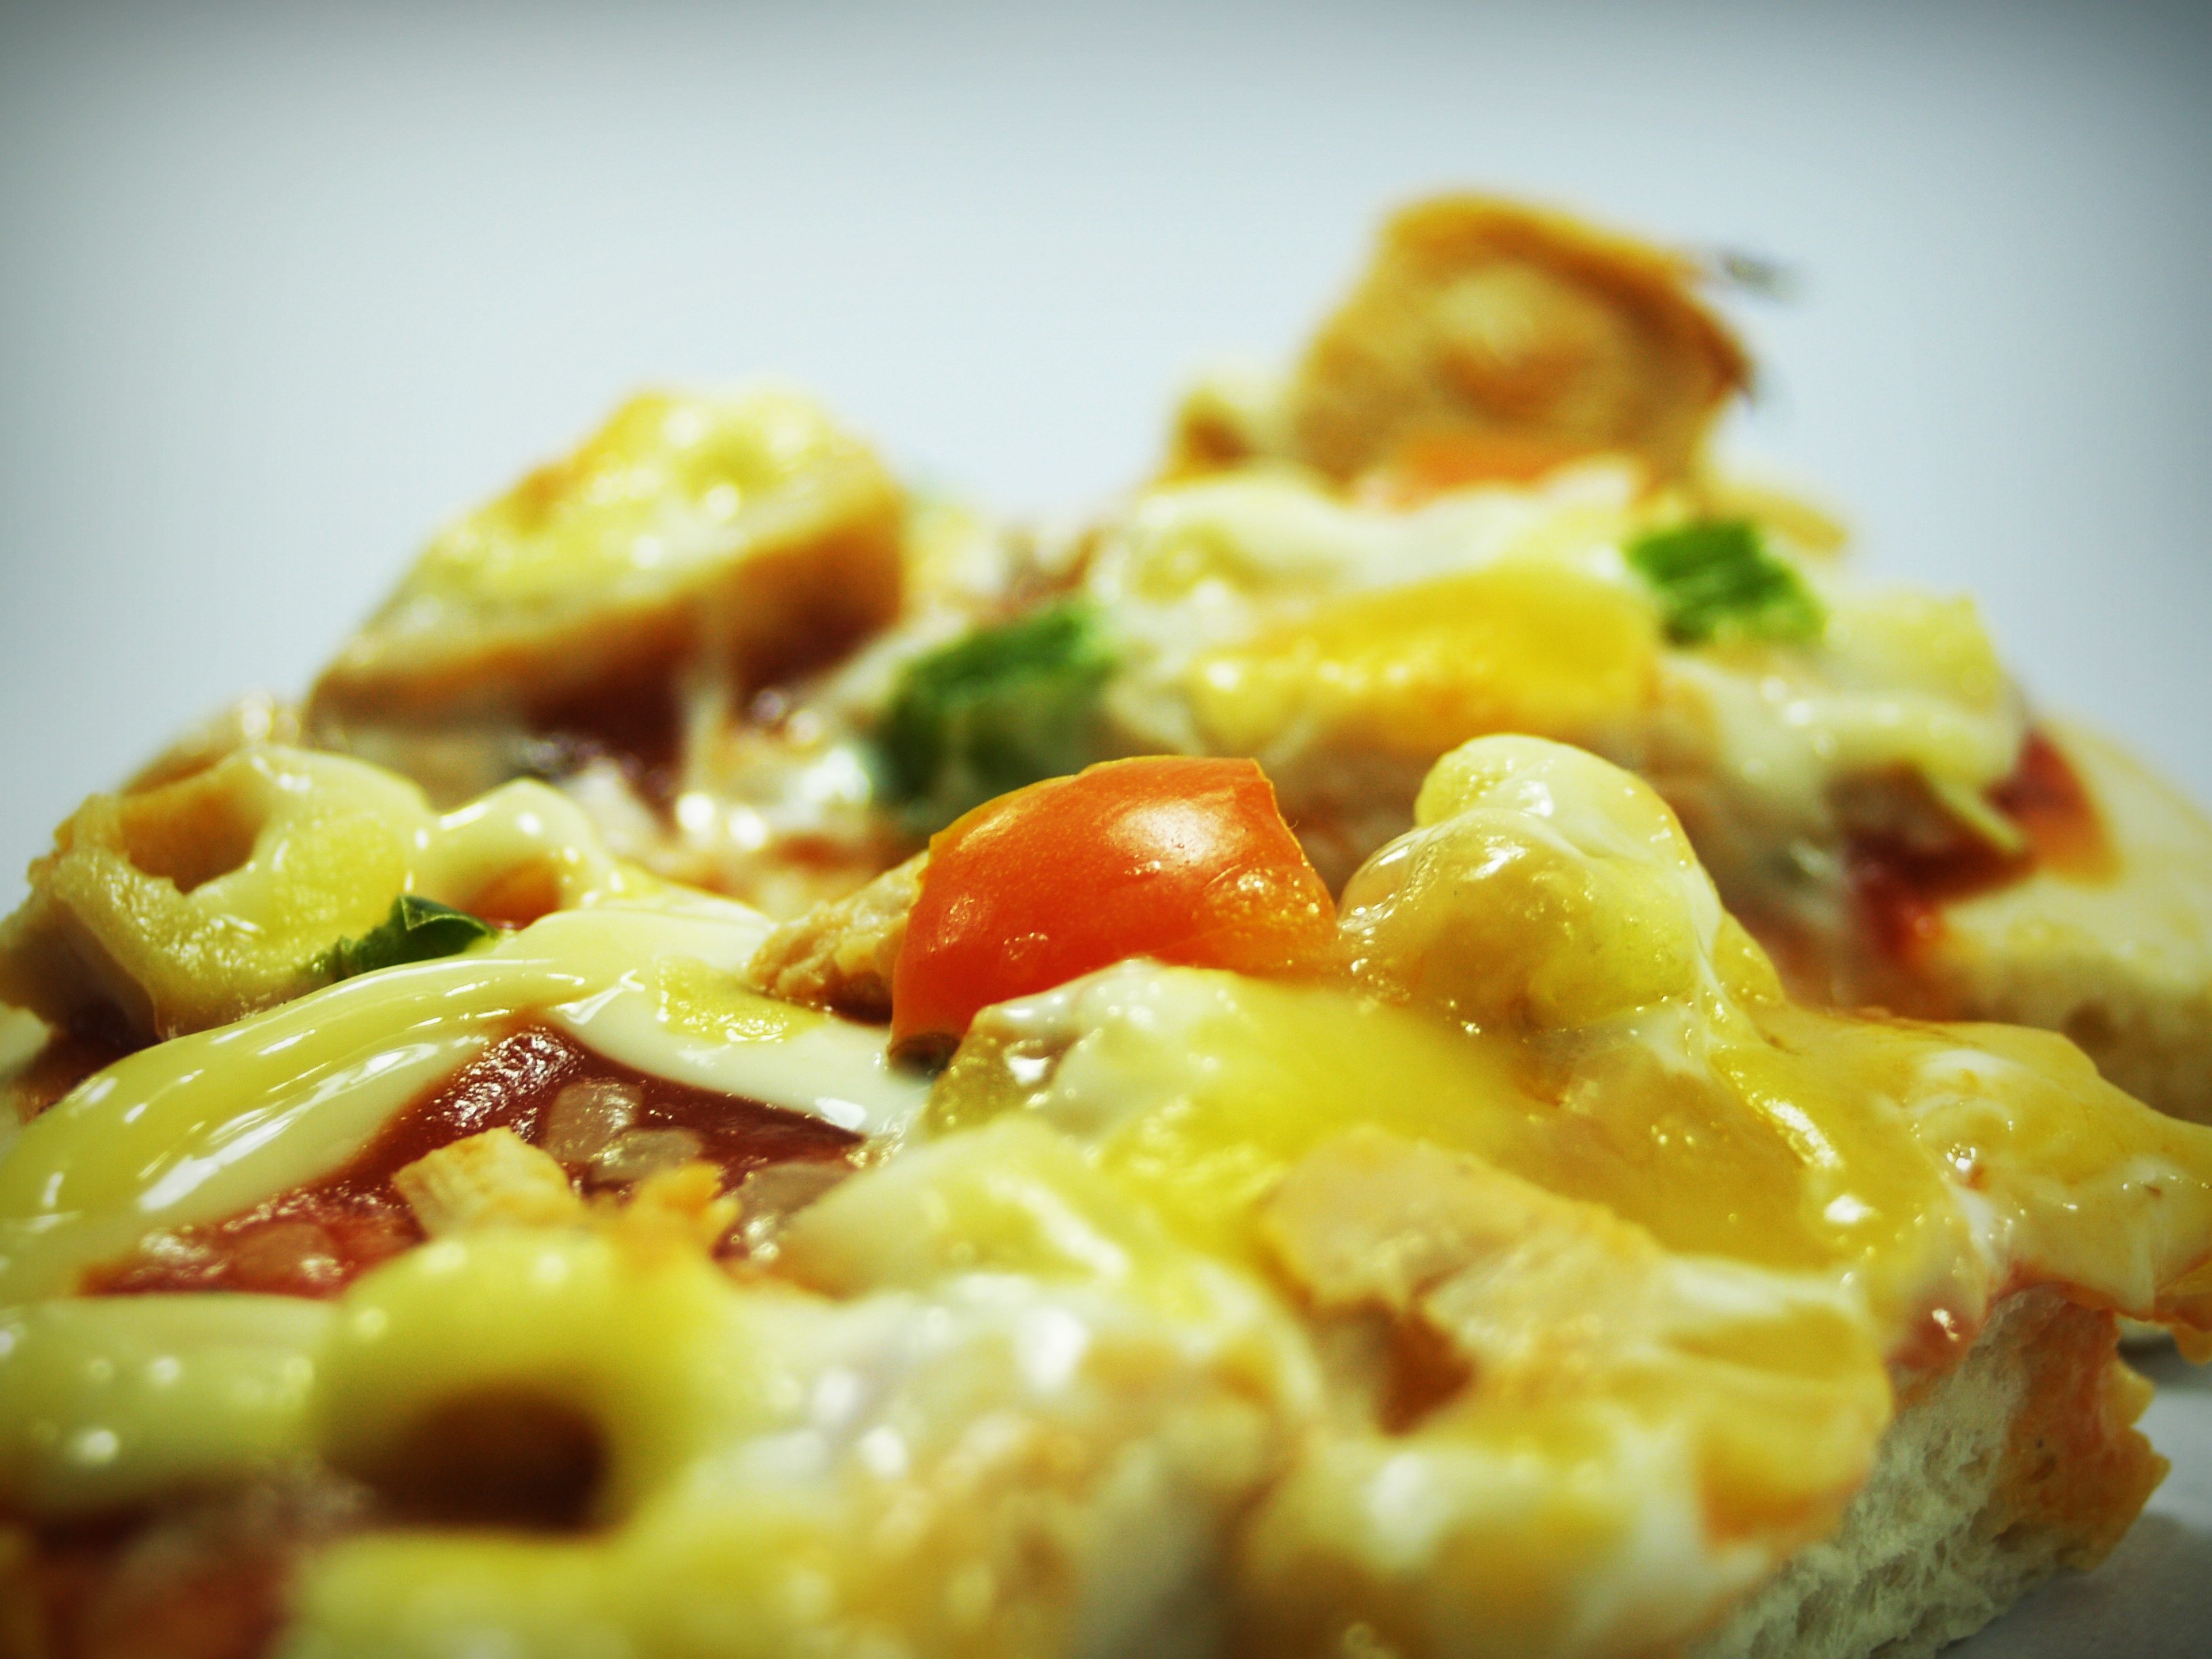
white, restaurant, isolated, dish, meal, food, pepper, cooking, produce, macro, fresh, mushroom, junk, object, breakfast, gourmet, snack, meat, lunch, cuisine, sauce, delicious, slice, pie, pastry, pizza, cheese, tomato, cut, baked, pepperoni, crust, eating, one, background, single, dinner, tasty, refreshment, horizontal, fast, vegetarian food, edible, melted, italian, olive, delivery, parsley, yummy, pizzeria, mozzarella, nobody, portion, curry, scrambled eggs, fattening, italian food, toppings, omelette, carbonara